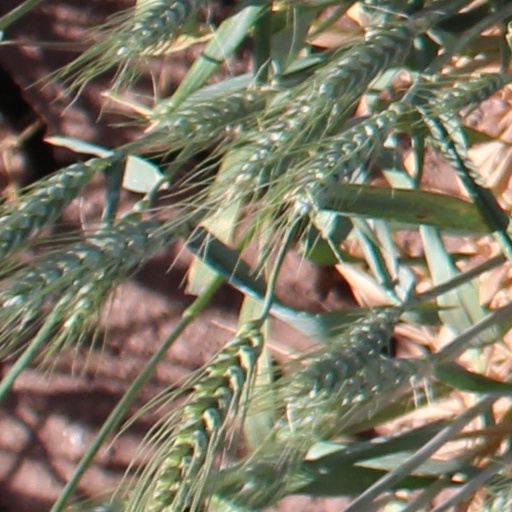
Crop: wheat